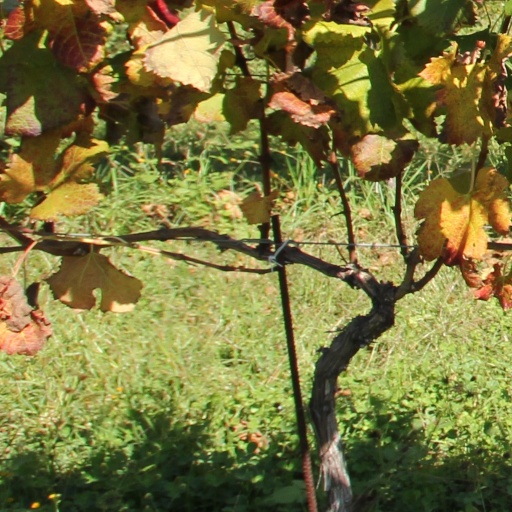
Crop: grape